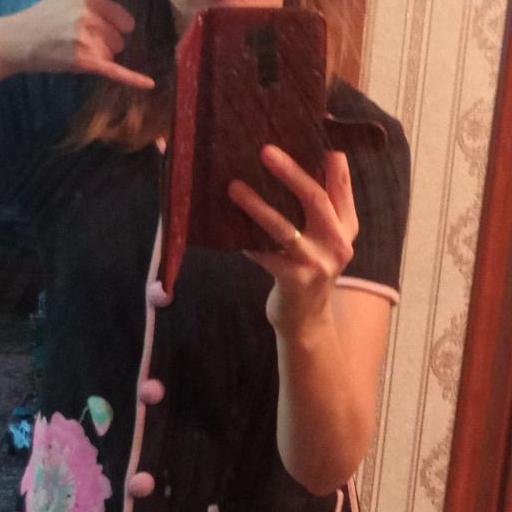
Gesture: no_gesture